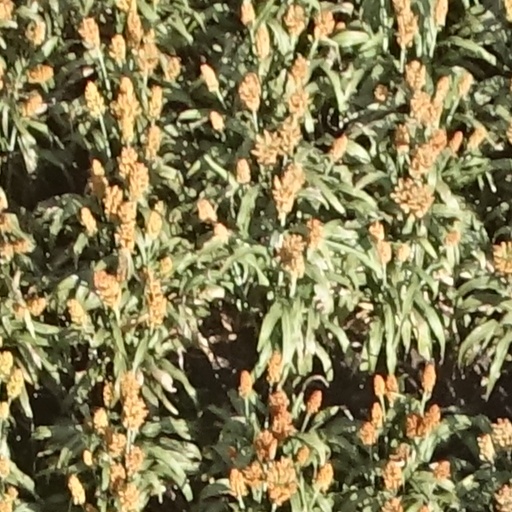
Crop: sorghum